Mount Vernon

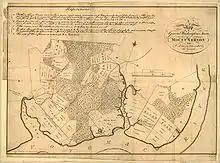
An 1891 map of the estate drawn by George Washington

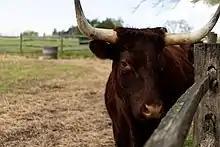
A Red Devon bull at Mount Vernon

The gardens and grounds contain English boxwoods, taken from cuttings sent by Major General Henry Lee III a Governor of Virginia and the father of Robert E. Lee, which were planted in 1786 by George Washington and now crowd the entry path. A carriage road skirts a grassy bowling green to approach the mansion entrance. To each side of the green is a garden contained by red brick walls. These Colonial Revival gardens grew the household's vegetables, fruit and other perishable items for consumption. The upper garden, located to the north, is bordered by the greenhouse. Ha-ha walls are used to separate the working farm from the pleasure grounds that Washington created for his family and guests. The overseer's quarter, spinning room, salt house, and gardener's house are between the upper garden and the mansion.